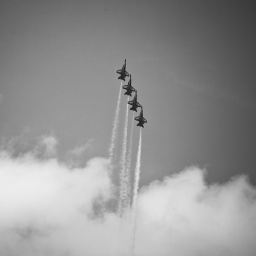
Blue Angels in black and white